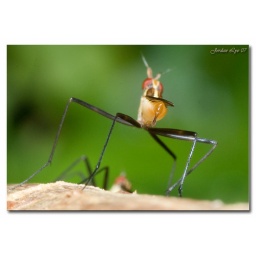
Once the game is over, the king and the pawn go back in the same wooden box - Italian Proverbs -